Saṃkarṣaṇa

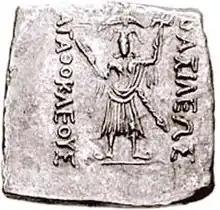
Saṃkarṣaṇa on a coin of Agathocles of Bactria, -180 BCE. This is "the earliest unambiguous image" of the deity.

Saṃkarṣaṇa (IAST , "The Plougher") later known as Balarama, was a son of Vasudeva Anakadundubhi, king of the Vrishnis in the region of Mathura. He was a leading member of the Vrishni heroes, and may well have been an ancient historical ruler in the region of Mathura. The cult of Saṃkarṣaṇa with that of Vāsudeva is historically one of the earliest forms of personal deity worship in India, attested from around the 4th century BCE.